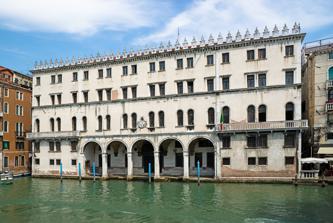
Building: Fondaco dei Tedeschi
Country: Italy
Year built: 1508
Historic building in Venice, Italy The Fondaco dei Tedeschi before renovation. The new façade and the panoramic roof. The Fondaco dei Tedeschi , a historic building in Venice, Italy, is situated along the Grand Canal , close to the iconic Rialto Bridge . It was a hostel and a warehouse for the city's German (Tedeschi) merchants and their imports. After being destroyed by fire in 1505, the Fondaco dei Tedeschi was rebuilt in a Renaissance architectural style. It not only endured but also continued to serve its original purpose. Today, this building is used as a luxury mall located on Venice's Grand Canal. Etymology: Fondaco dei Tedeschi The word fondaco is derived from the Arabic funduk (or fundque ) that was in essence a caravanserai (or caravansary)--a combination warehouse, shop, and inn, for traveling merchants. The word funduq was also used to describe accommodation for European merchants in Eastern port towns . The word Tedeschi means Germans. History The Fondaco dei Tedeschi was first constructed in 1228 next to the Rialto Bridge , and it was later rebuilt between 1505 and 1508, after its destruction in a fire that took place in 1505. The reconstruction of the building created a practical four-floor building that encircled a large inner courtyard and signaled the beginning of redevelopment in the Rialto region. The architectural style of the building is typical of the Italian Renaissance , drawing inspiration from theatre design and festival decoration. This can be seen in the heights of the building's stories and was one of the first buildings in Venice built with this type of style. The Fondaco dei Tedeschi was not only specifically constructed for commerce and trade, but also is similar to the Fondaco dei Turchi in that the building served as a multifunctional place, blending the roles of a palace, warehouse, marketplace, and living quarters. The Fondaco dei Tedeschi also fed German merchants from cities like Nuremberg , Judenburg , and Augsburg . Before the fire from 1505, the building consisted of smaller buildings inside that offered storage facilities and accommodation for German merchants. The Fondaco dei Tedeschi played a crucial role in the success of the Republic of Venice , as a hub for distributing and receiving goods to and from the North and the East. The 1505 fire caused a serious risk to the longstanding trade networks that had flourished there for centuries. Following a practice typical of the eastern Mediterranean and beyond, the ground floor surrounding the courtyard of the Fondaco dei Tedeschi was designated for rental storerooms and accessible by water, while the upper levels were reserved for merchants' living quarters and communal dining areas. New organization of the Courtyard. Even though the Fondaco dei Tedeschi has seen both destruction and subsequent repairs over its history, the building's purpose stayed mostly unchanged throughout history. German merchants occupied it constantly, shortly after it was built in the 13th century, until Napoleon's arrival in 1806. Upon arriving at the Fondaco dei Tedeschi, Germans had to perform a ceremonial handover of their weapons to the Fontegher , the Venetian authority in charge of room assignments, highlighting the formality of the process. As one of the city's most influential merchant colonies, the Fondaco also became a key trading hub, facilitating the flow of goods from the East toward the Alps. The Venetian Republic profited from these transactions by taking a commission on the trades conducted there. Arial view of the Fondaco dei Tedeschi, showing location along Grand Canal (note Fondaco is large square building at center) Description There are only a few descriptions that exist about the Fondaco dei Tedeschi before the 1505 fire that destroyed the structure. One of these surviving accounts is by a German Friar who described the Fondaco as having two central courtyards which faced the Grand Canal . There is also a surviving map by Jacopo de’ Barbari that shows that the Fondaco was made up of many smaller buildings which were used for storage as well as housing. The original Fondaco can also be seen in Vittore Carpaccio's painting Miracle of the Relic of the Cross at the Ponte di Rialto , were the Fondaco is visible in the background. The rebuilding of the Fondaco dei Tedeschi after the 1505 fire resulted in a much larger building than the previous one. The new design now had one central courtyard formed by the four sections of the building itself. Moreover, the building had fifty-six rooms and many additional rooms for storage. With this expansion the Fondaco could now house over one hundred merchants, and an equal number of servants, as well as many additional administrative officials. On the canal side, the Fondaco dei Tedeschi had a five- bay loggia where merchandise as well as arriving merchants would have disembarked from boats. Not many of the original decorative elements that adorned the Fondaco remain on the building today. Of the few remaining decorative elements is a large wall clock that was installed in 1571. Other details that remain are the merlons , which line the roof, and feature circular cut-outs that are topped with spheres. Compared to Venetian ornamental arts, the interiors of the Fondaco dei Tedeschi were nevertheless far more subtle, yet were durable and simple to understand. Moreover, the building came to represent a high standard of architectural excellence and magnificence within the city. Islamic Influence The reconstructed Fondaco dei Tedeschi was built with many Islamic architectural elements that can be seen in other surviving buildings from far away places like Egypt and Syria. One of these architectural elements is the stairs in the Fondaco that are visually similar to a set of stairs that can be found in the Wakala al-Ghauri in Cairo , built around the same time as the Fondaco. There were also large arches on the lower level of the Fondaco that were paired with smaller arches above, comparable to the design of the Great Mosque in Damascus . These two Islamic-styled features are among the many elements that made the new Fondaco a cosmopolitan building in term of its building style. Some of these elements were even copied in other structures built around the same time as the Fondaco notably several building built by the Fugger family including three houses that were remodeled between 1512 and 1515 in Augsburg Germany over looking the Weinmarkt . Italian Renaissance Frescoes The building constructed after the fire was adorned with vibrant polychrome frescoes often characterized as dynamic and vividly colorful. All four exterior façades of the Fondaco dei Tedeschi were frescoed by either Giorgione or Titian in 1508. With the new reconstruction and the addition of the frescoes the Fondaco was effectively a German merchant's palace. The frescoes featured scenes with various men and women in different or foreign costumes or nude, as well as important local officials. Only fragments of theses frescoes survive today, due to deterioration by the salty air and humid climate because of the lagoon with only small traces of color remaining visible. Some parts of the frescoes have been saved and can be seen at the Ca’ d’Oro and the Gallerie dell'Accademia , both located in Venice. Many of the frescoes that are now lost were documented by Antonio Maria Zanetti (the younger ) in the mid-eighteenth century in his folio titled, Varie pitture a fresco de' principali maestri Veneziani . Some of the prints in his folio are by him, while a few were by Jacopo Piccino from a century earlier. Among the art works at the Fondaco documented by Zanetti is the print, Female Head and Bust (c. 1760), originally by Titian. Another Zanetti print, Fragment of a Woman (c. 1760), records a fresco originally by Giorgione. View from the top of the Fondaco dei Tedeschi in July 2017 Function today Making use of historical areas for business purposes and moving from public to private ownership are themes that are frequently found in Venice, in this case, with the Fondaco dei Tedeschi. In the 20th century, the Fondaco dei Tedeschi housed the headquarters of the Poste Italiane for approximately 70 years. Then in 2008, the building was sold to Edizione Property Srl, a business owned by the Benetton family, for a low amount. Significant controversy developed after this purchase of the Fondaco by the Benetton Group in 2008, for around 55 million Euros, and when in 2012, the group offered the Venice City Council an extra 6 million Euros in return for unrestricted building permissions. When the Benetton Group announced their plans for the renovation of the Fondaco, the Venetian community protested in opposition with written articles, public gatherings, internet websites, and conservation organization like the Venetian chapter of Italia Nostra . The Duty Free Shop (DFS) Group stated at that time that construction began in 2014 and was projected to be finished by June 2016. Later, the building's management was taken over by this French luxury retailer. Well in the Fondaco dei Tedeschi before renovation in 2014. Today the fondaco serves as a luxury department store. It houses a restaurant, cafe, souvenir shops, and shops that sell items made by local craftsmen. The courtyard contains a medieval well, and now provides space for people to gather. This main courtyard is under a glass and steel roof that resembles a coffered ceiling, but actually forms a new floor above the central courtyard. A new loggia was also added during the 2014-2016 reconstruction, which was built to house several new escalators . See also Venetian Ghetto Fondaco dei Turchi San Bartolomeo, Venice Feast of the Rosary (Dürer) Fondaco del Megio DFS Group Justice (Titian) Venice list of buildings and structures in Venice List of painters and architects of Venice Rialto Rialto Bridge References